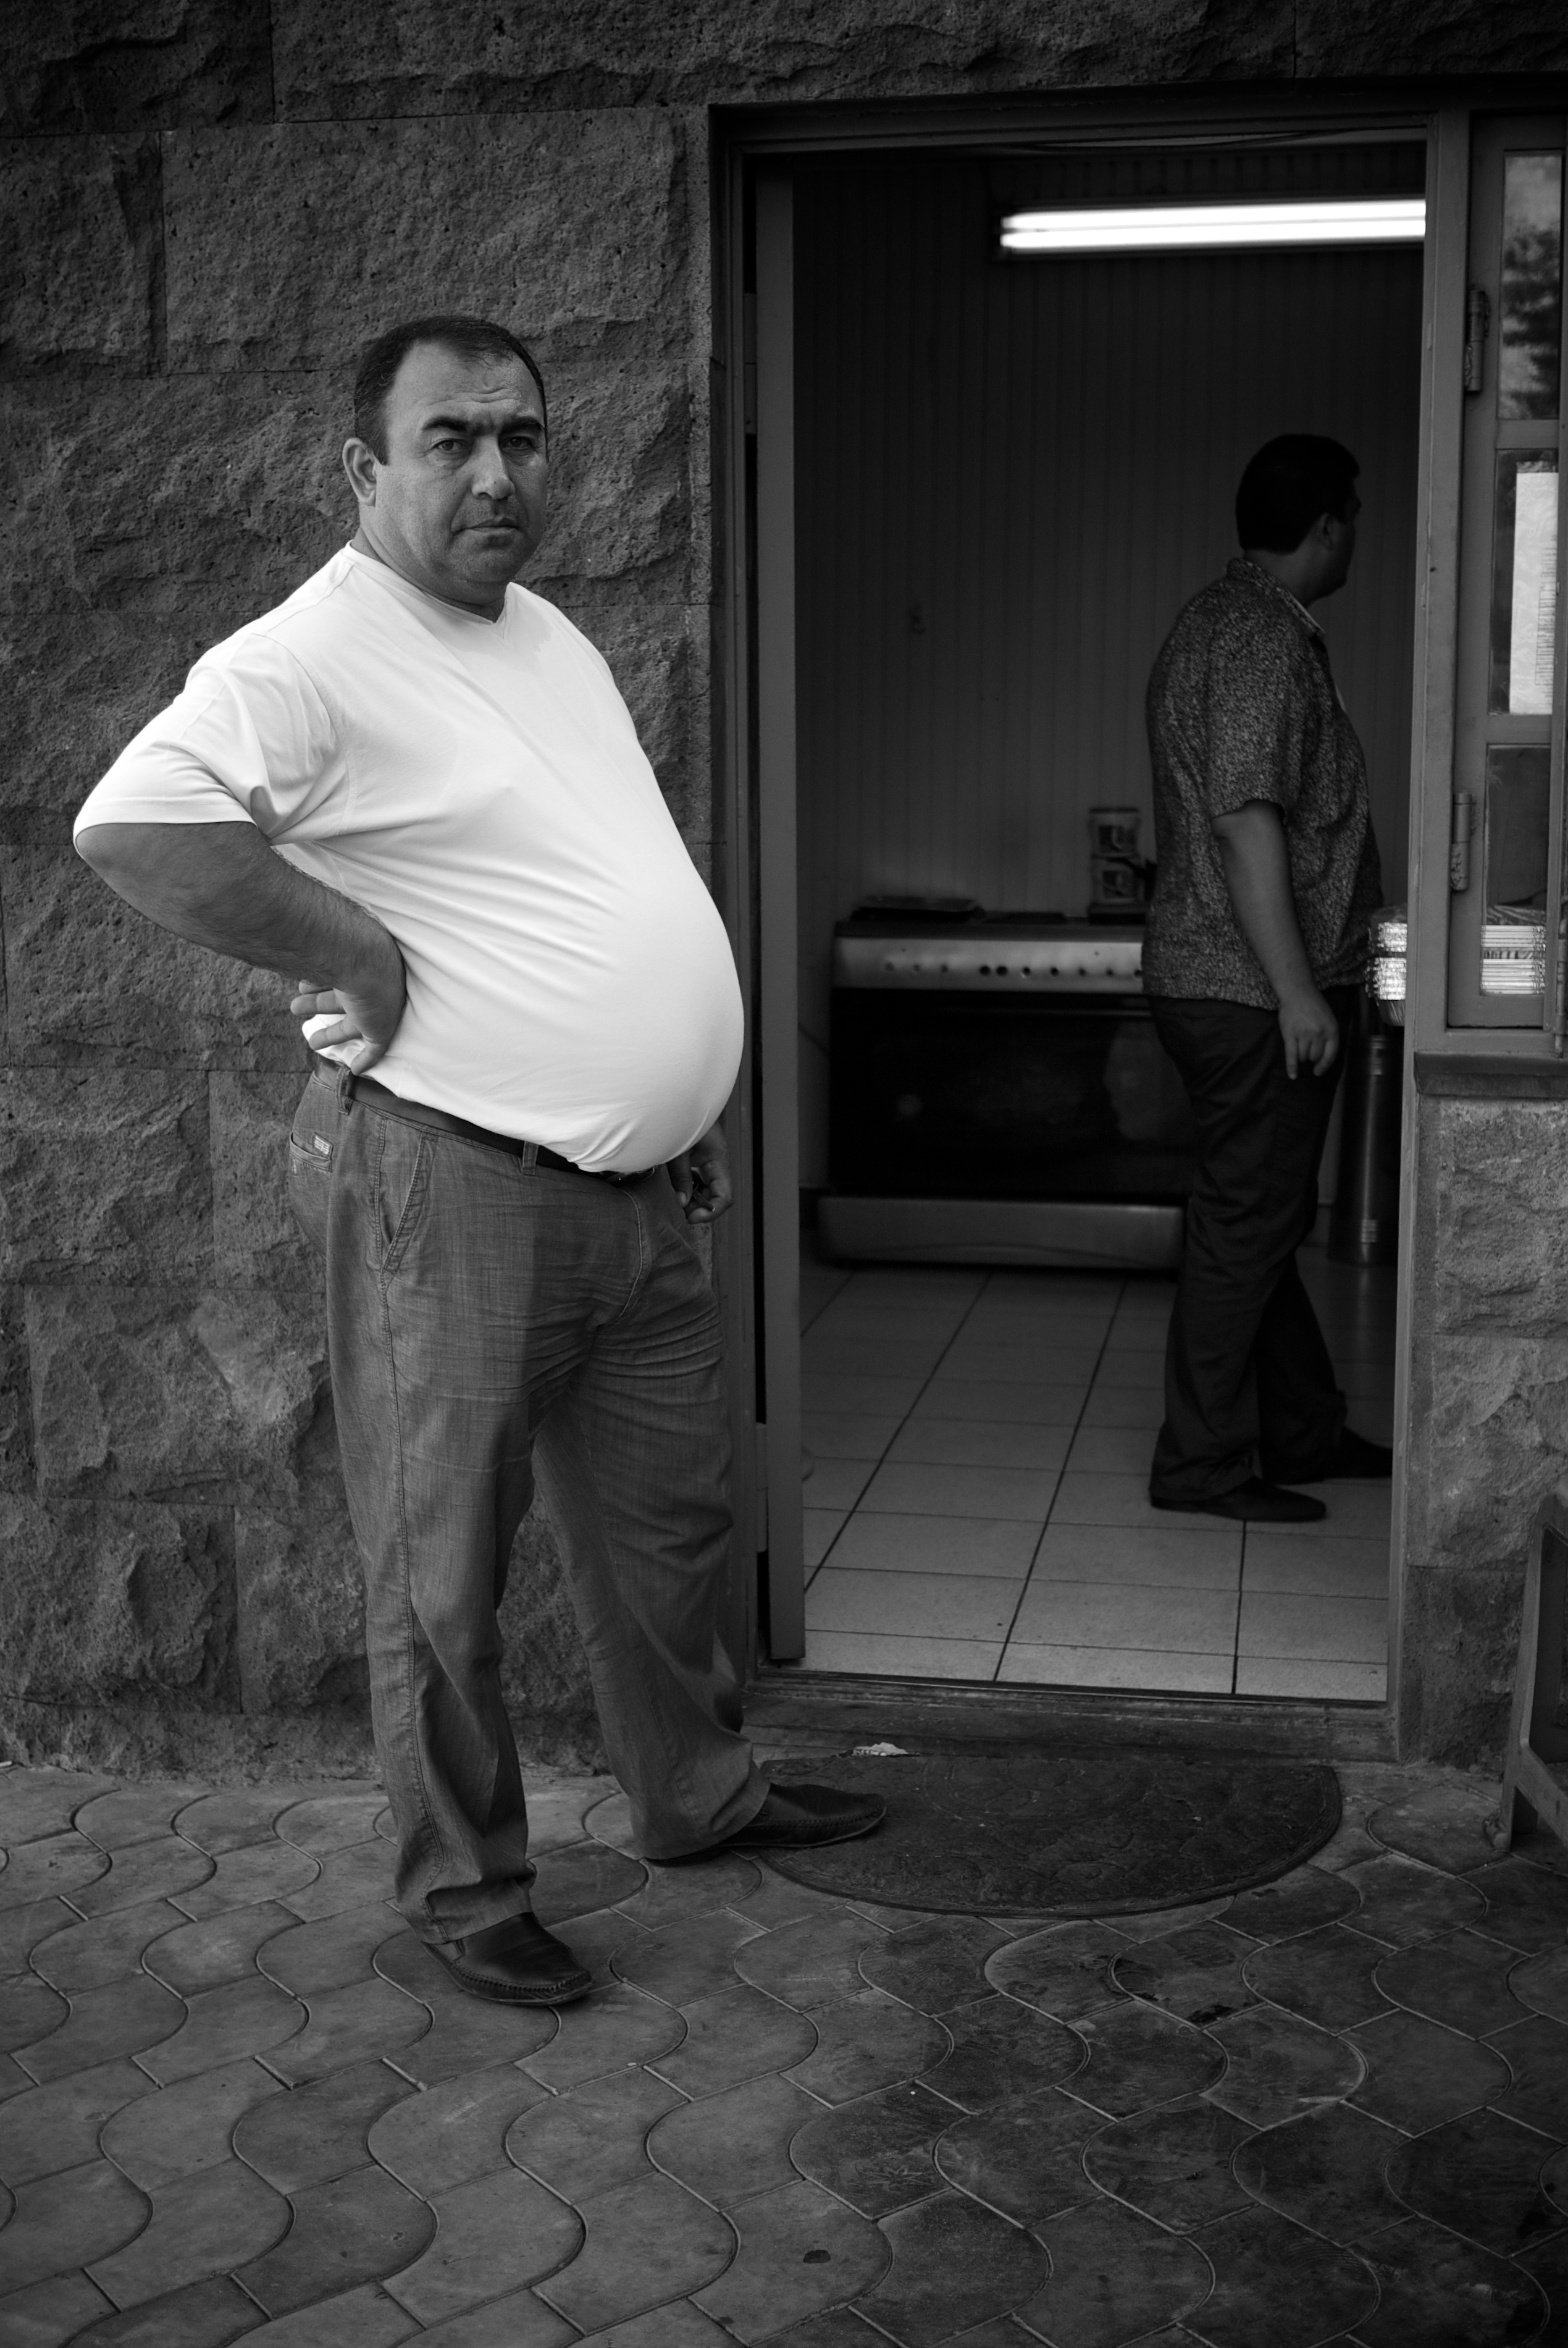
man, black and white, white, street, photography, ebook, standing, portrait, sitting, training, black, monochrome, streetphotography, flickr, thomas, video, olympus, photograph, omd, image, fuji, leica, monochrom, leuthard, hcb, thomasleuthard, streettogs, monochrome photography, film noir, human positions